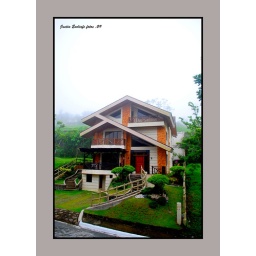
another shot of the model house in canyon woods tagaytay.